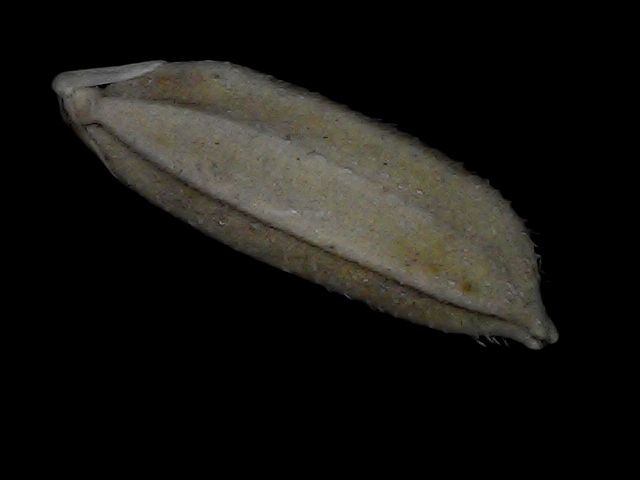
Rice variety: Bd72